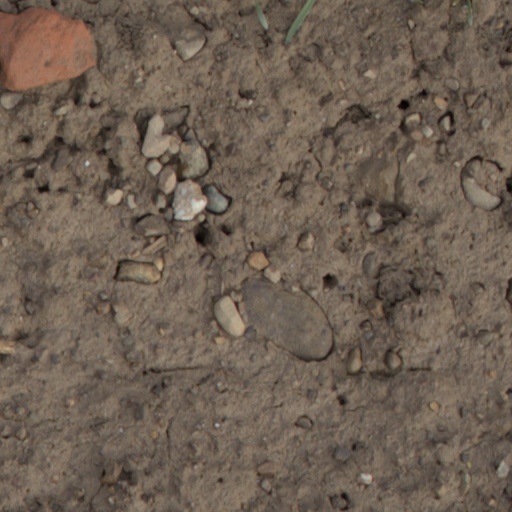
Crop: wheat